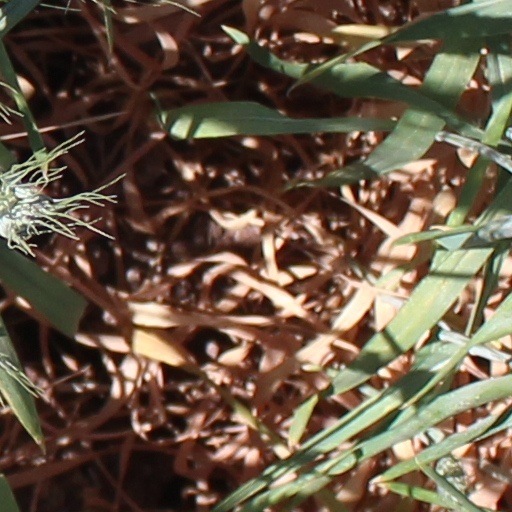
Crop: wheat